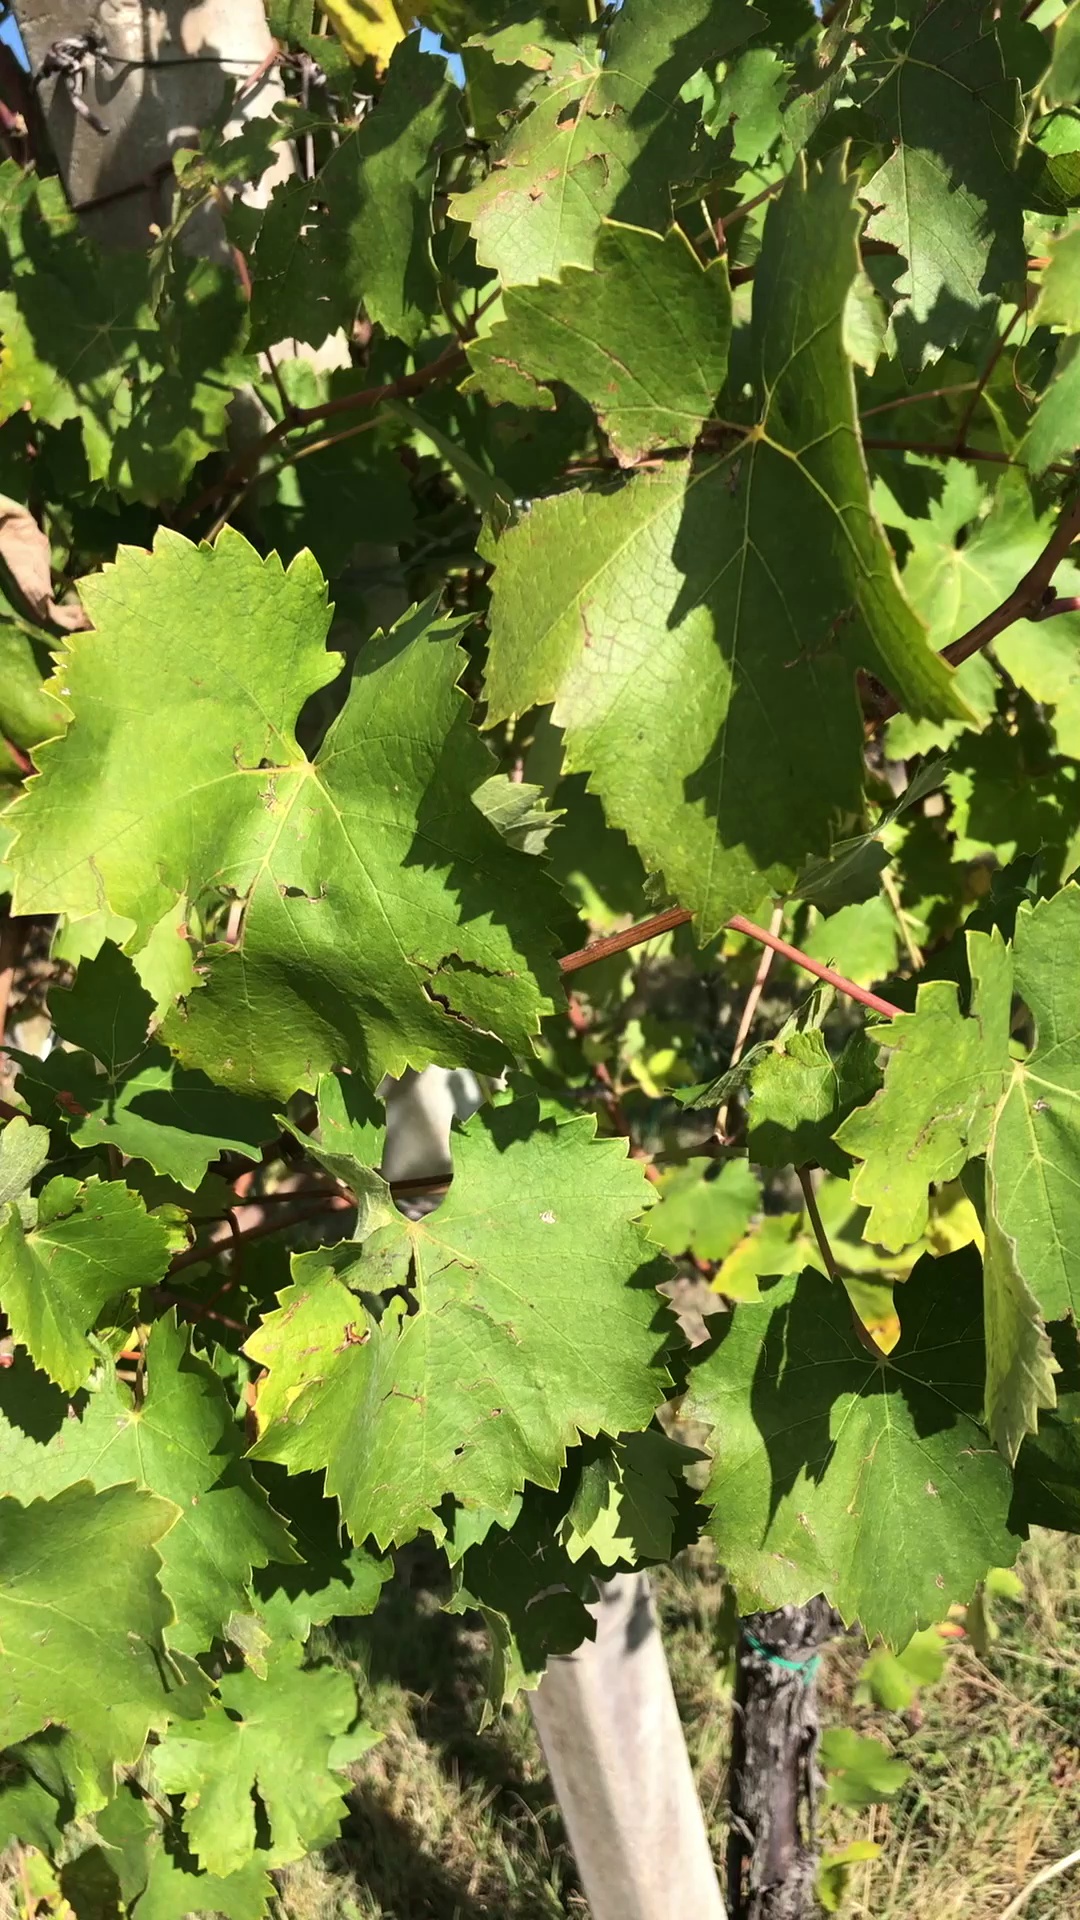
Label: healthy